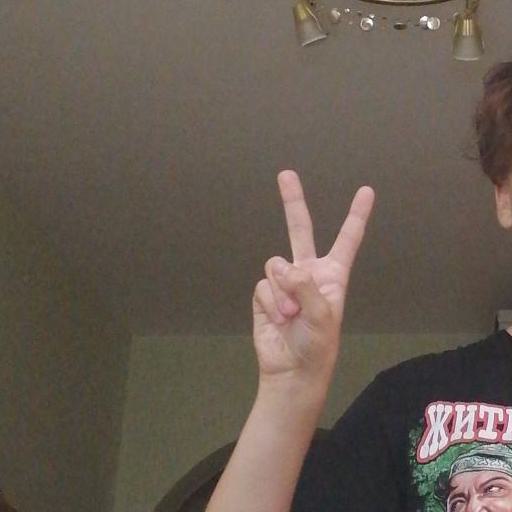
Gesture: peace